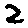
Label: 2